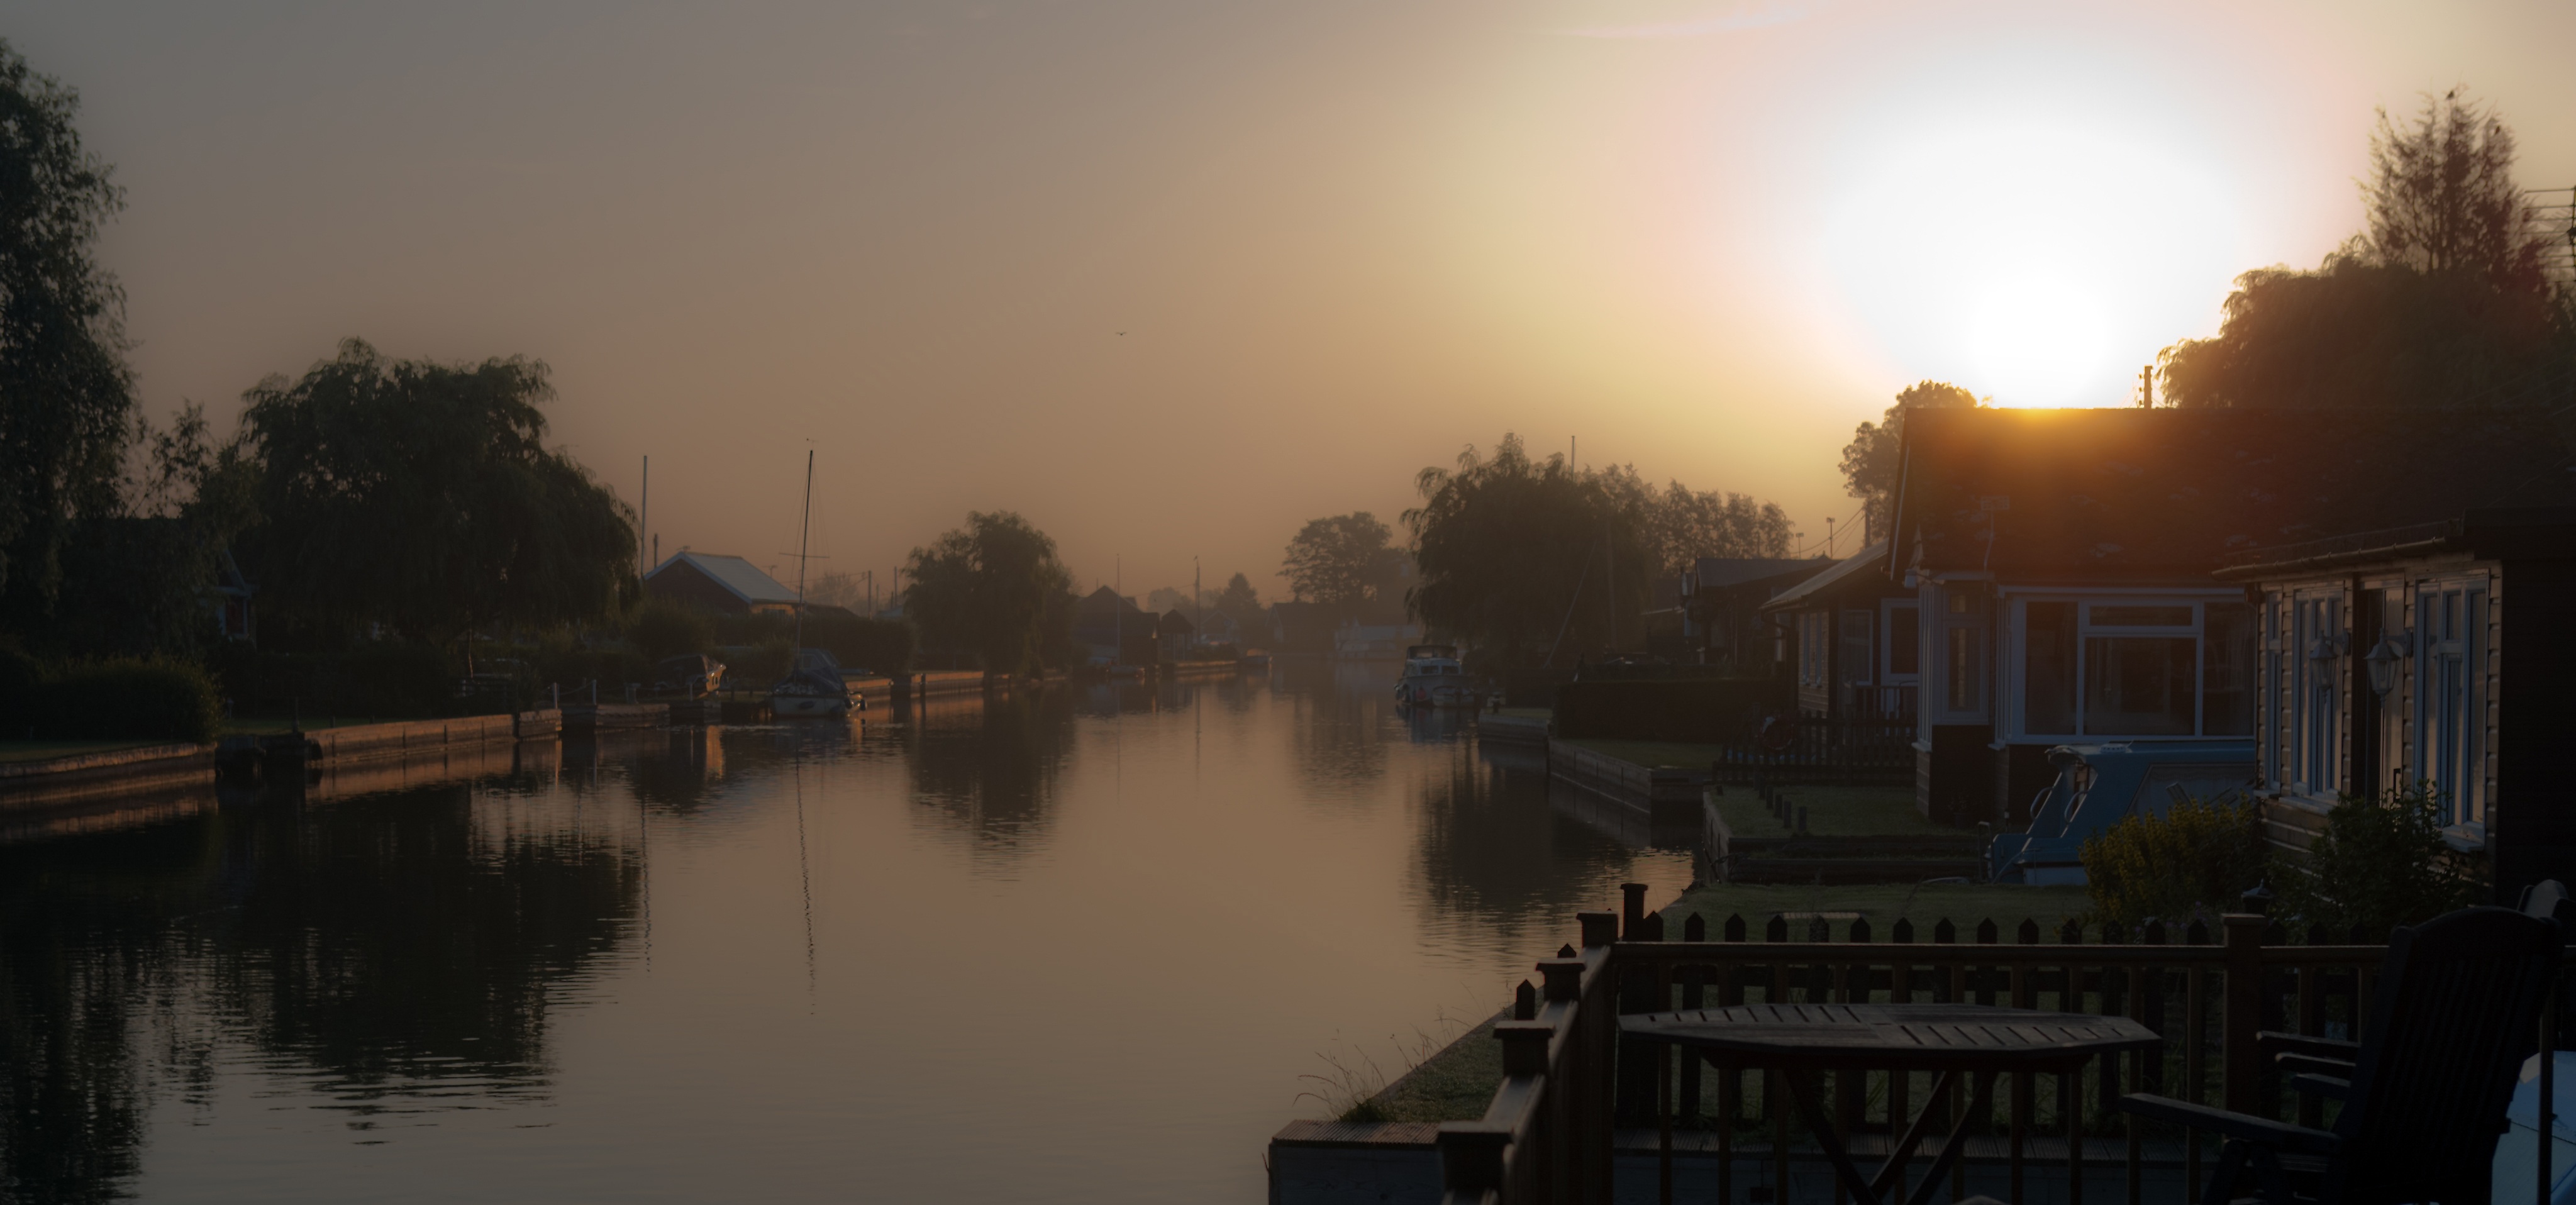
landscape, sunrise, sunset, boat, night, sunlight, morning, dawn, river, canal, dusk, evening, reflection, waterway, uk, atmospheric, atmospheric phenomenon, norfolk broads